Final stellation of the icosahedron

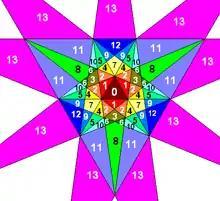
Stellation diagram of the icosahedron with numbered cells. The complete icosahedron is formed from all the cells in the stellation, but only the outermost regions, labelled "13" in the diagram, are visible.

The stellation of a polyhedron extends the faces of a polyhedron into infinite planes and generates a new polyhedron that is bounded by these planes as faces and the intersections of these planes as edges. "The Fifty Nine Icosahedra" enumerates the stellations of the regular icosahedron, according to a set of rules put forward by J. C. P. Miller, including the complete stellation. The Du Val symbol of the complete stellation is H, because it includes all cells in the stellation diagram up to and including the outermost "h" layer.